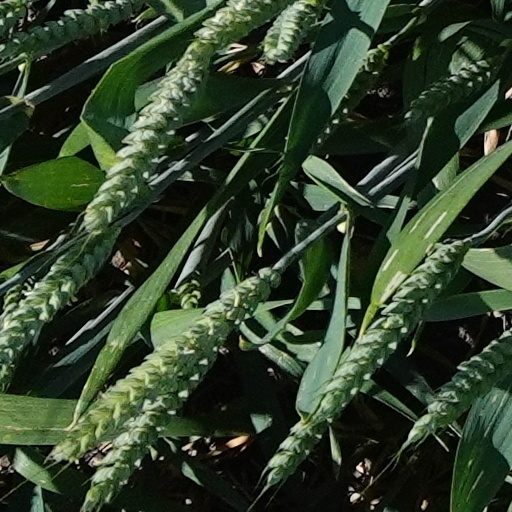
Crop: wheat